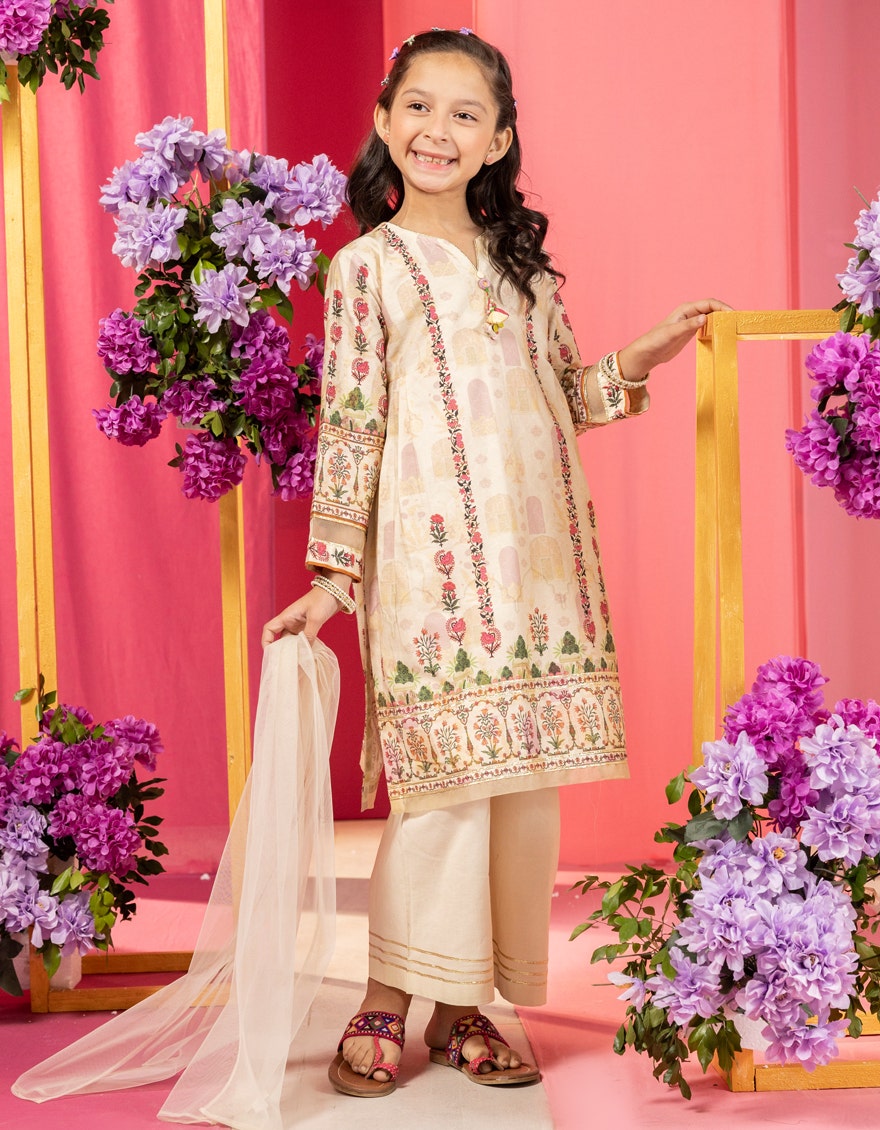
cream karigari three piece suit